Reog

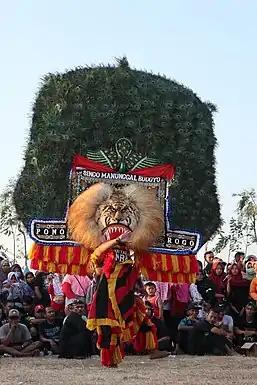
Reog dance performance in Ponorogo, Eastern Java

' or ' is a traditional Indonesian dance in an open arena that serves as folk entertainment and contains some magical elements. The main dancer is a lion-headed person with a peacock feather decoration, accompanied by several masked dancers and Kuda Lumping. Reog is one of the performing arts from the northwestern region of East Java and Ponorogo is the region where Reog originated. The city gate of Ponorogo is decorated with warok and gemblak, two characters who were present at the time when Reog is performed. Reog is one of Indonesia culture that is still very strong with mystical elements and mysticism.